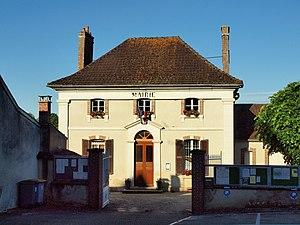
Brion (Yonne, France)